A Cock and Bull Story

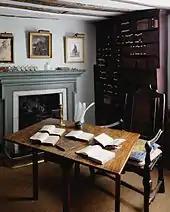
Laurence Sterne's study at Shandy Hall, in which Stephen Fry appears as a caricatured version of "Patrick", the actual curator of the museum

"A Cock and Bull Story" has received very positive reviews. , the film holds an 88% approval rating on review aggregator Rotten Tomatoes, based on 129 reviews with an average rating of 7.50/10. The website's critical consensus reads, "Steve Coogan and Rob Brydon add madcap, knowing performances to the mix, and the result is a fun, postmodern romp." On Metacritic, the film has a weighted average score of 80 out of 100, based on 35 critics, indicating "generally favorable reviews".